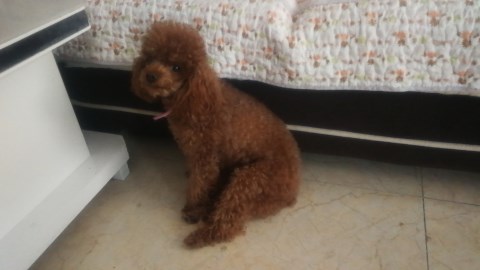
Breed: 7449-n000128-teddy